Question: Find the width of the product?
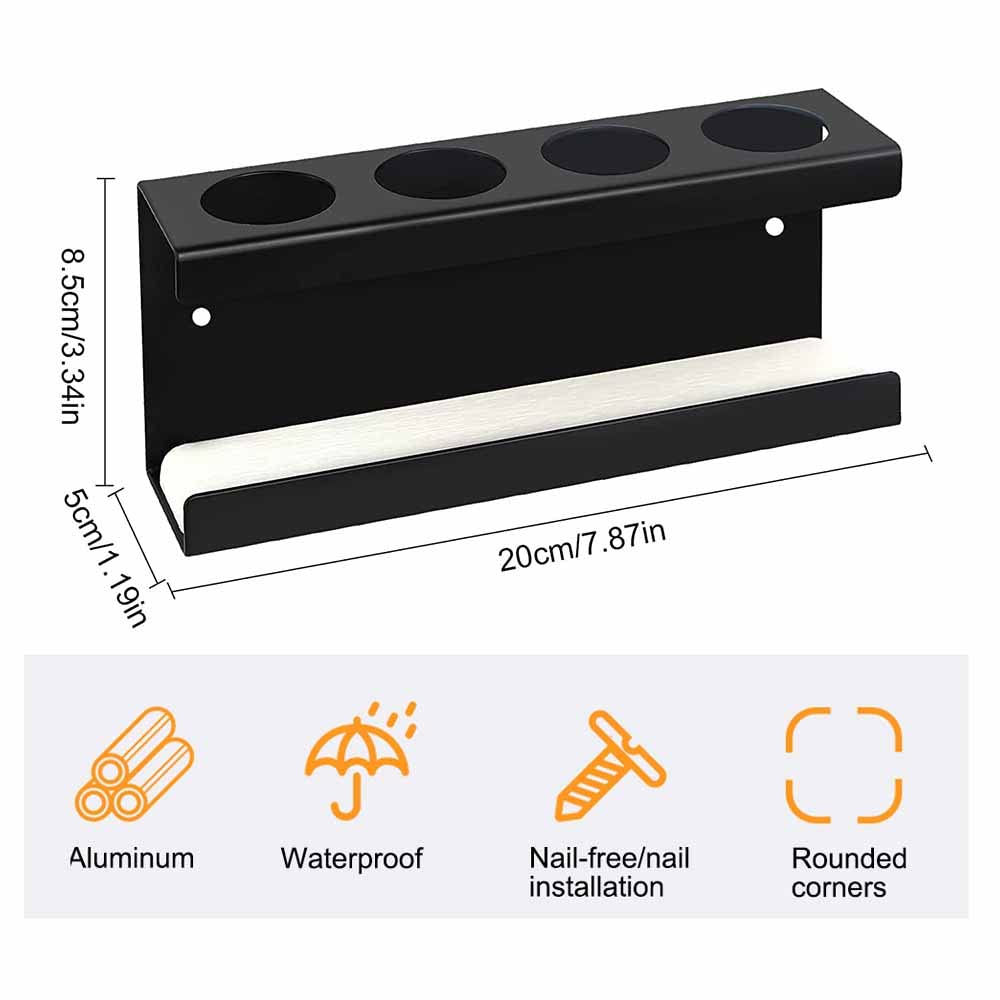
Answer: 5.0 centimetre